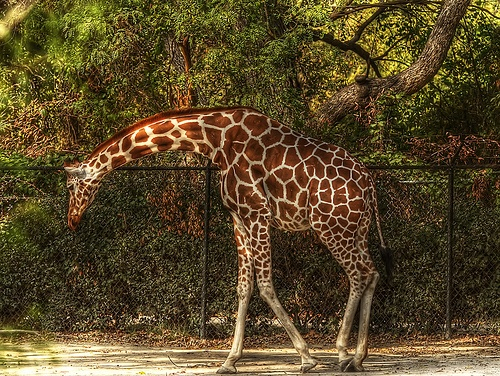
A giraffe standing in front of a fence.
A very tall giraffe is taller than a wired fence.
a giraffe standing in front of a metal fence
A giraffe hangs its head near a fence that is near a wooded area.
A single giraffe standing in front of a fence.